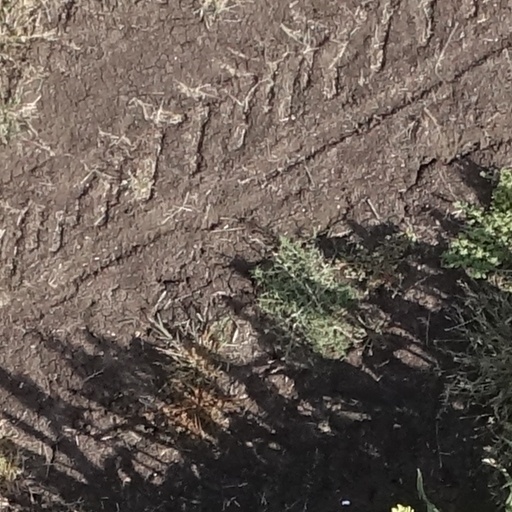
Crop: sorghum